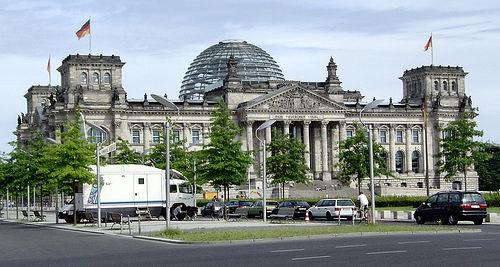
Weather: cloudy or overcast